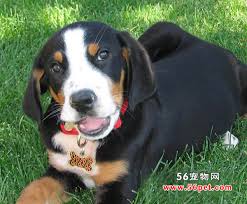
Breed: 237-n000086-Greater_Swiss_Mountain_dog